Rockefeller Center

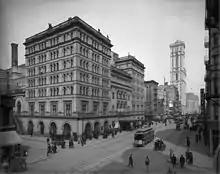
Rockefeller Center originated as a plan to replace the old Metropolitan Opera House (pictured).

In 1926, the Metropolitan Opera started looking for locations for a new opera house to replace the existing building at 39th Street and Broadway. By 1928, Benjamin Wistar Morris and designer Joseph Urban were hired to come up with blueprints for the house. However, the new building was too expensive for the Met to fund by itself, and John D. Rockefeller Jr. eventually gave his support to the project (John D. Rockefeller Sr., his father, was not involved). Rockefeller hired Todd, Robertson and Todd as design consultants to determine its viability. John R. Todd then put forth a plan for the Met. Columbia leased the plot to Rockefeller for 87 years at a cost of $3 million per year, excluding some properties on Fifth Avenue and a strip on Sixth Avenue. The initial cost of acquiring the space, razing some of the existing buildings, and constructing new buildings was estimated at $250 million.